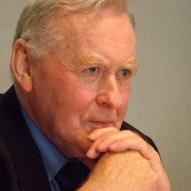
Age: 74